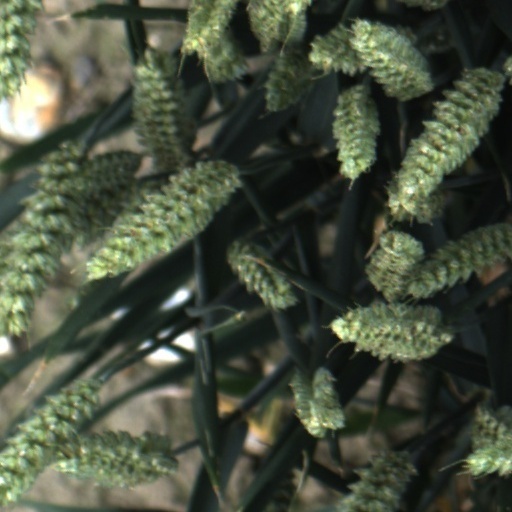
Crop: wheat